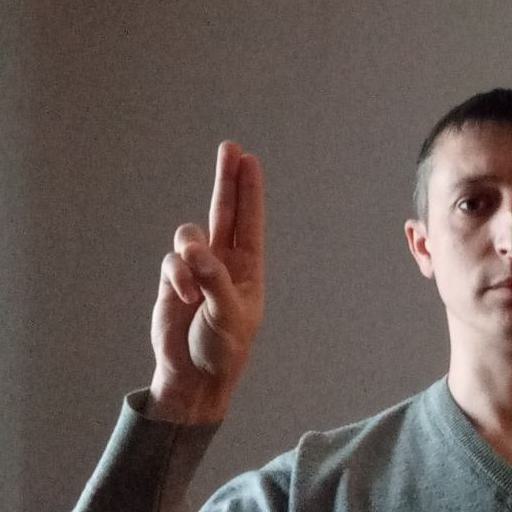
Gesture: two_up